Mary Ann Glendon

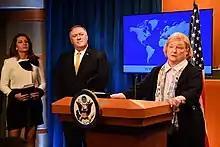
Glendon delivers remarks to the press at the U.S. Department of State in Washington, D.C., on July 8, 2019.

During the 1960 presidential election, the first in which Glendon could vote, she cast her ballot for John F. Kennedy. For most of her early life she was a Democrat.